State Street Bridge (Bridgeport, Michigan)

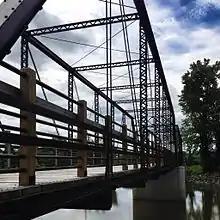
View of bridge after restoration

A series of bridges crossing the Cass River were constructed near what is now Bridgeport, starting in about 1841 with a crossing on the federal turnpike a few miles southeast. By the 1870s, a bridge was constructed about a half-mile south of the current location. In about 1886, a timber bridge was constructed at the current location and the road rerouted along the west side of the river to connect to the site of the previous bridge. However, by the turn of the century this timber bridge had deteriorated. In 1906, a portion of the bridge was destroyed by floating debris, and subsequent inspection revealed that the support pilings were rotted through. The township approved a bond issue, and later that year hired the Joliet Bridge and Iron Company to construct a new bridge.